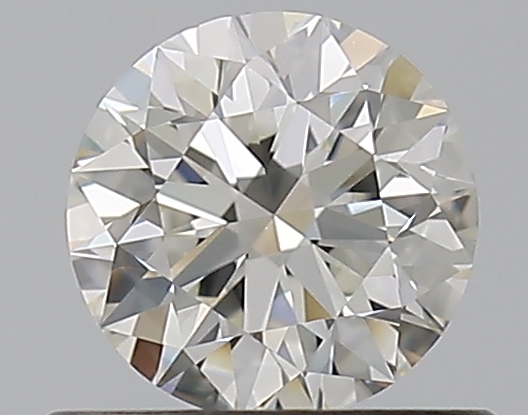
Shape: round
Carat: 0.5
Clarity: VS1
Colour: I
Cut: EX
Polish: EX
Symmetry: EX
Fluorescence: F
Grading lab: GIA
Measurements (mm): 5.04 x 5.07 x 3.16